2006 Belarusian presidential election

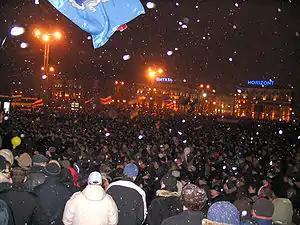
Mass opposition protests in Minsk on March 19

Following the election, an organization with ties to the government released exit poll results claiming that Lukashenko secured over 80% of the vote. In contrast, Milinkievič's campaign office asserted that he received 25.6% of the vote, compared to Lukashenko's 47%.